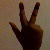
The image shows a hand gesture representing the number 3 in Indian Sign Language.